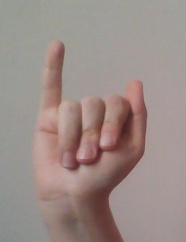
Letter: meem